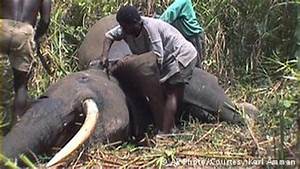
Label: elefante